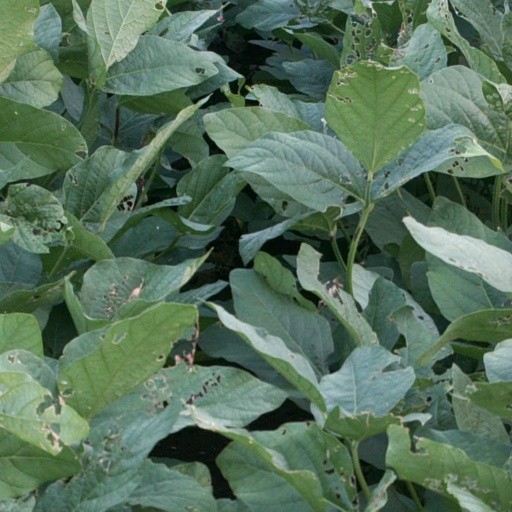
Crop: soybean